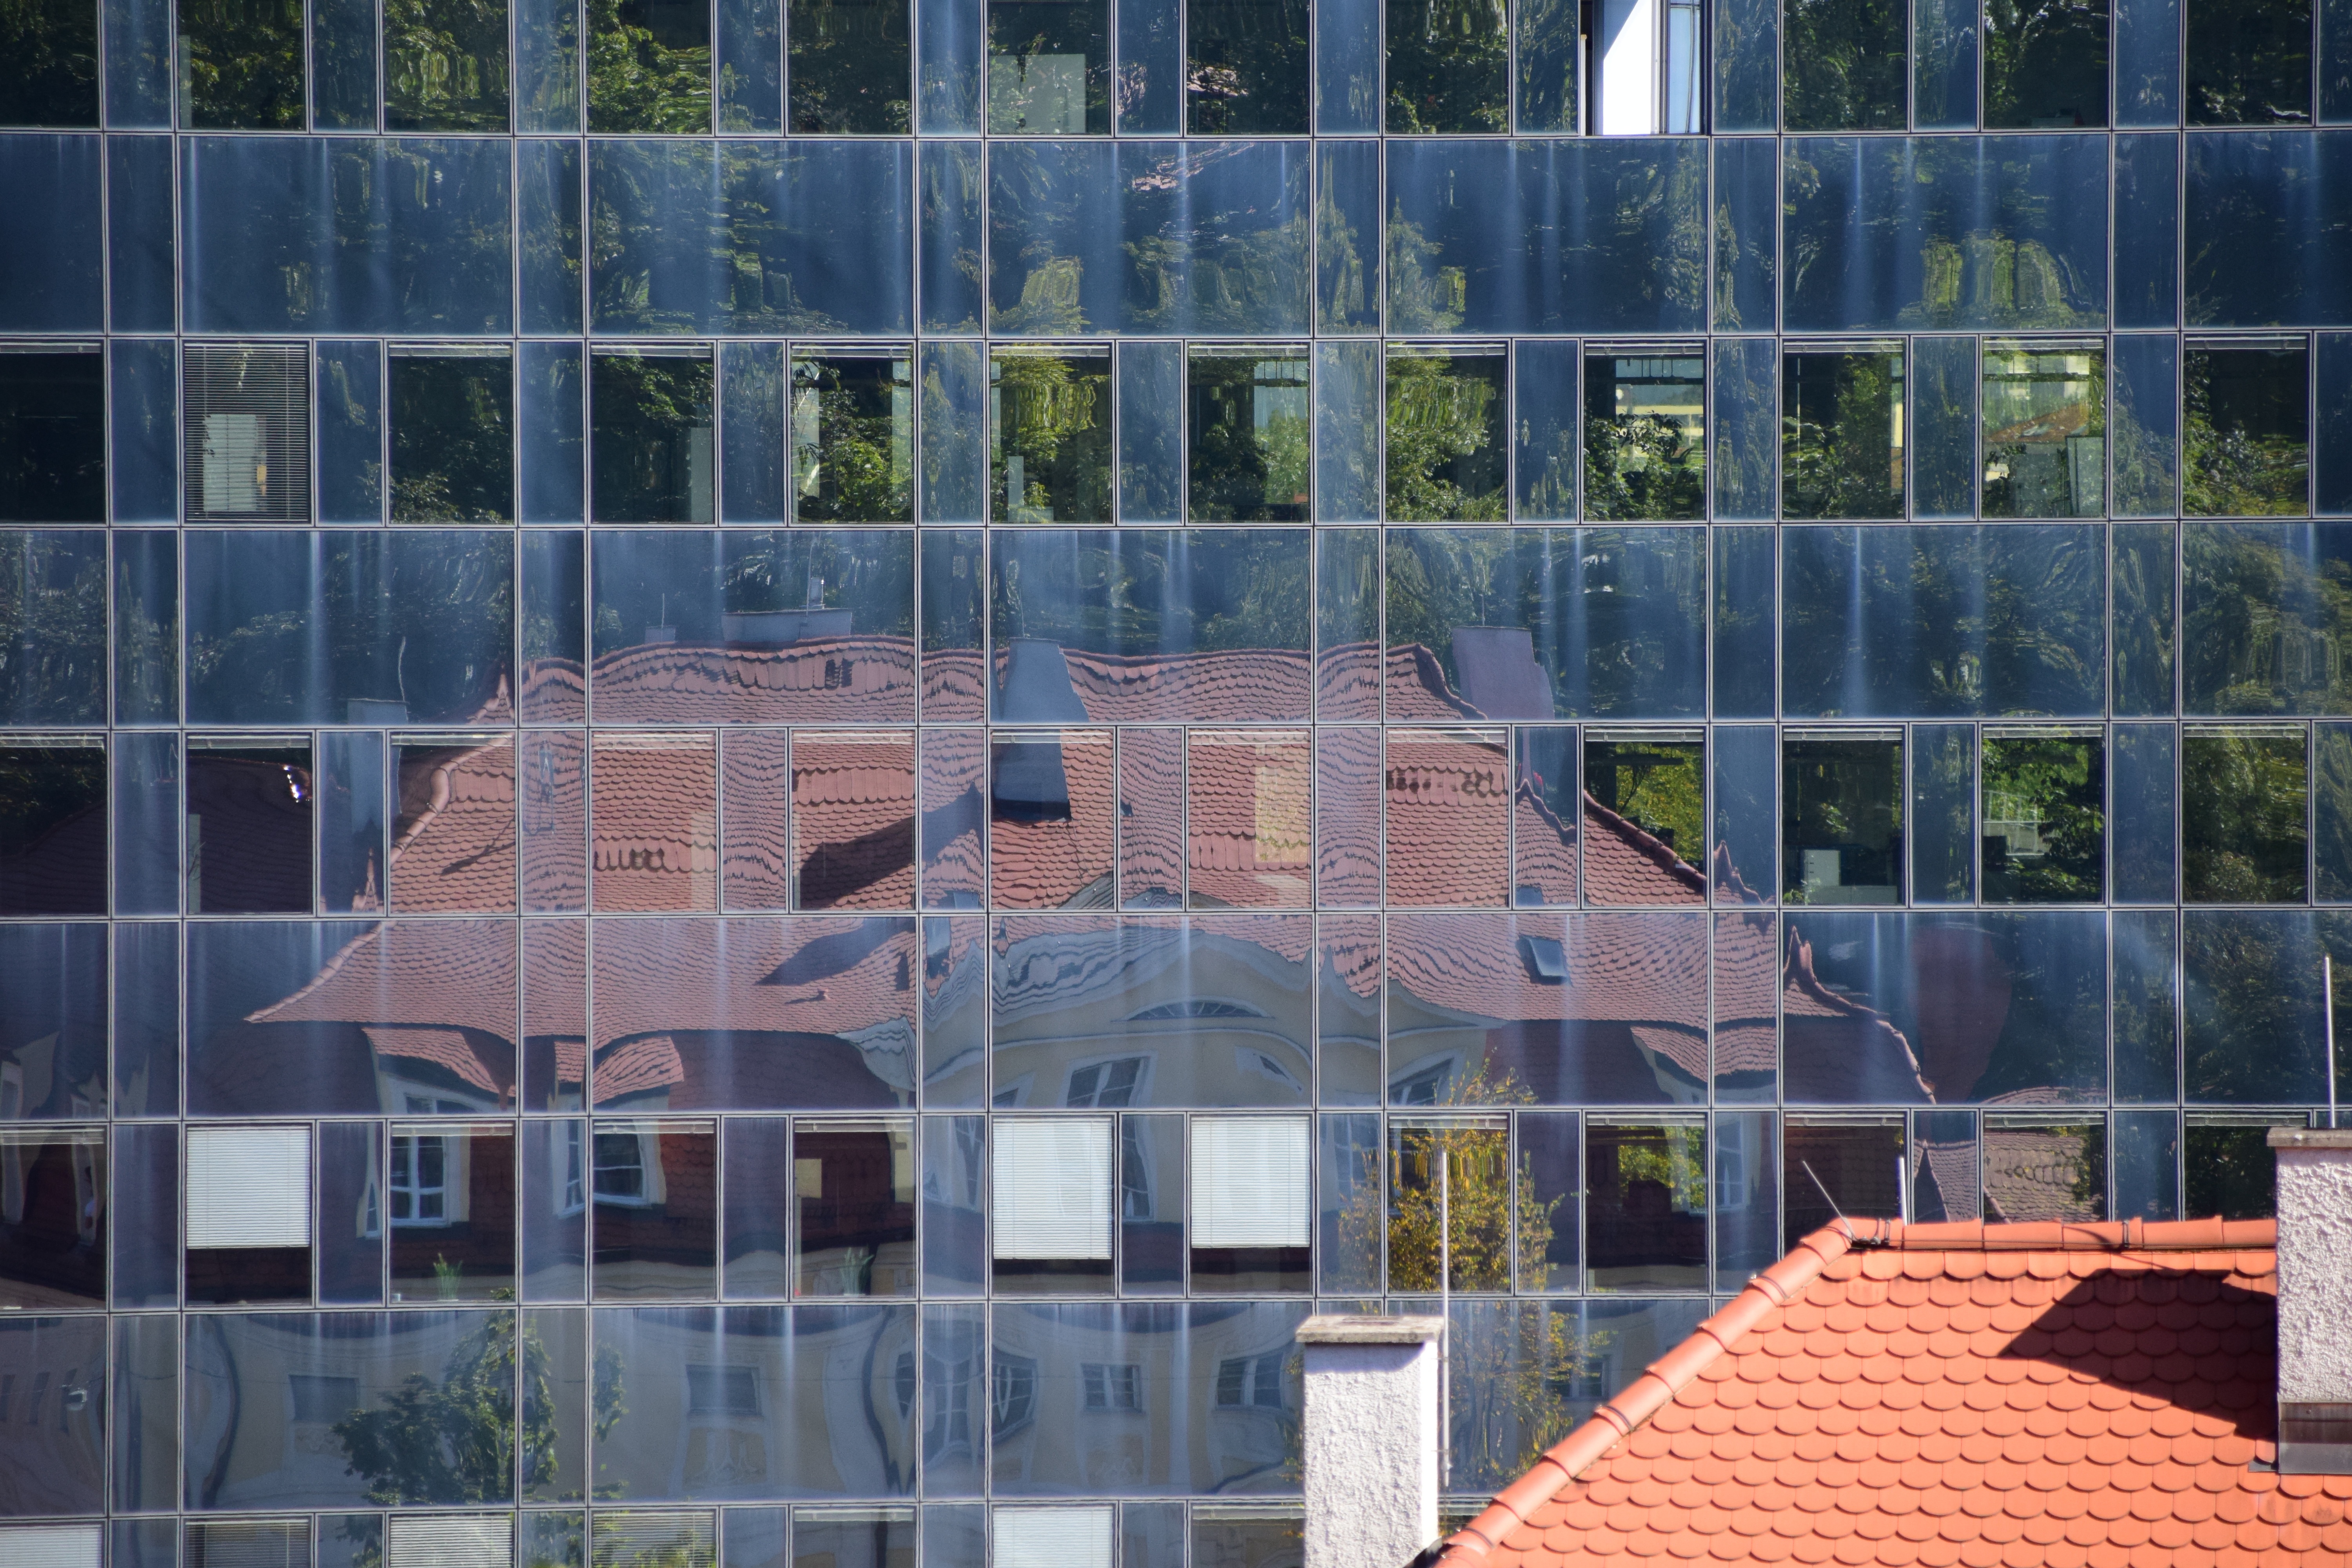
architecture, structure, house, window, glass, roof, building, skyscraper, downtown, reflection, facade, modern, stadium, interior design, mirroring, glass facade